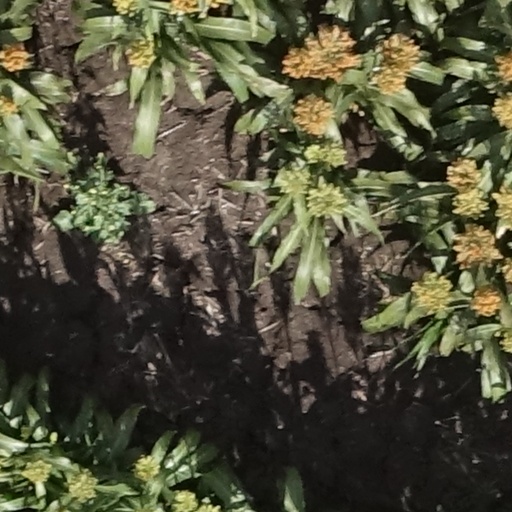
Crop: sorghum